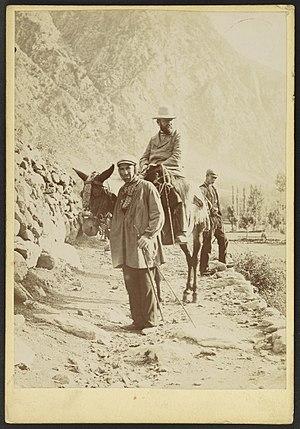
M. Jullian
Camille Jullian, né à Marseille le 15 mars 1859 et mort à Paris le 12 décembre 1933, est un historien, philologue et épigraphiste français.